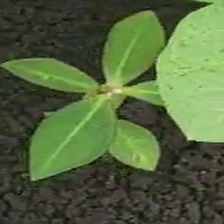
Weed species: Moti_dudhi(Euphorbia_geneculata_L)